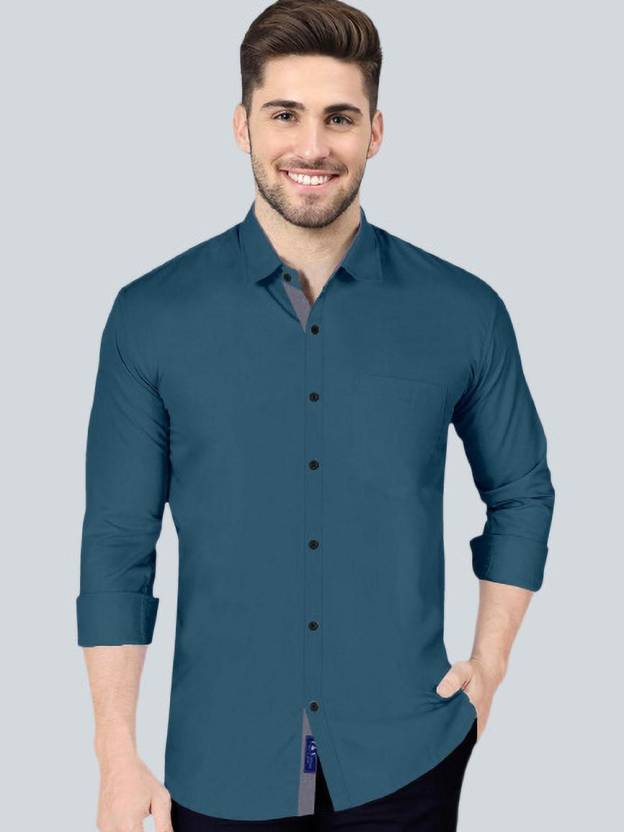
Product: Men Regular Fit Solid Spread Collar Casual Shirt
Price: ₹288
Colors: Blue
Pattern: Solid
Description: V-Tex is known for Stylish attire of Shirts and Kurtas. High Quality fabric cotton 95% + 5% mixes other fabric, Slim-fit, Full Sleeve, Directly From manufacturer at reasonable Prices. Button Design may be change. Color may slightly vary due to Graphics Lighting or your system glow. Order According to your chest size or according to your any branded product to avoid returns. Size Guide: Product is in 1 inches loosing i.e. chest measurements will be S = (35 - 36) Inches, M = (37 - 38) Inches, L= (39- 40) inches, XL= (41- 42) inches, XXL = (43 - 44) Inches, respectively. It is also suitable for Party Wear and Light Weight. Please go for above Brand Name "V-Tex Kurta / Shirt" For more products.